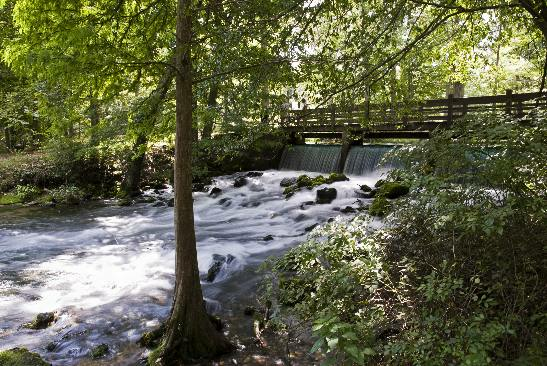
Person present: No